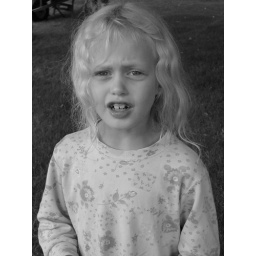
Ollie in black &amp;amp; white